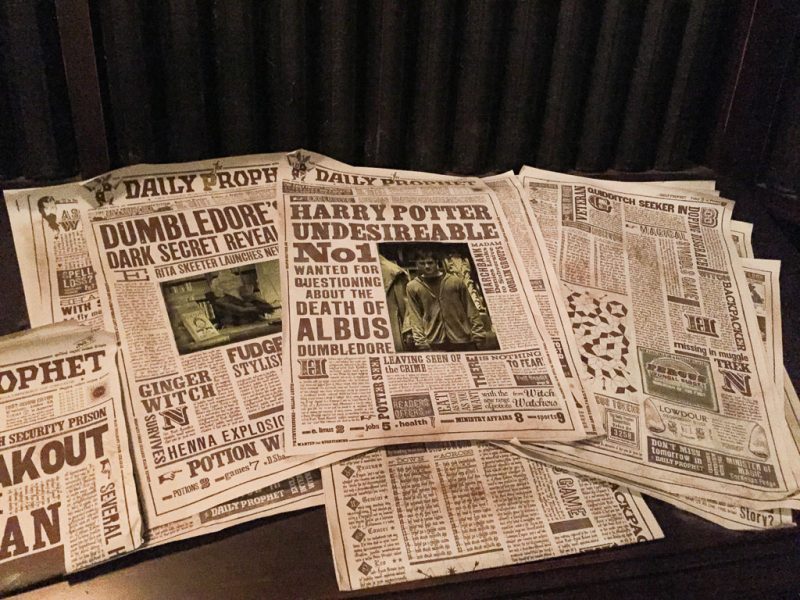
Waste category: paper